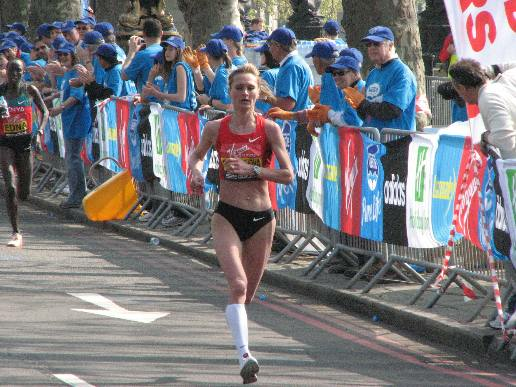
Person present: Yes